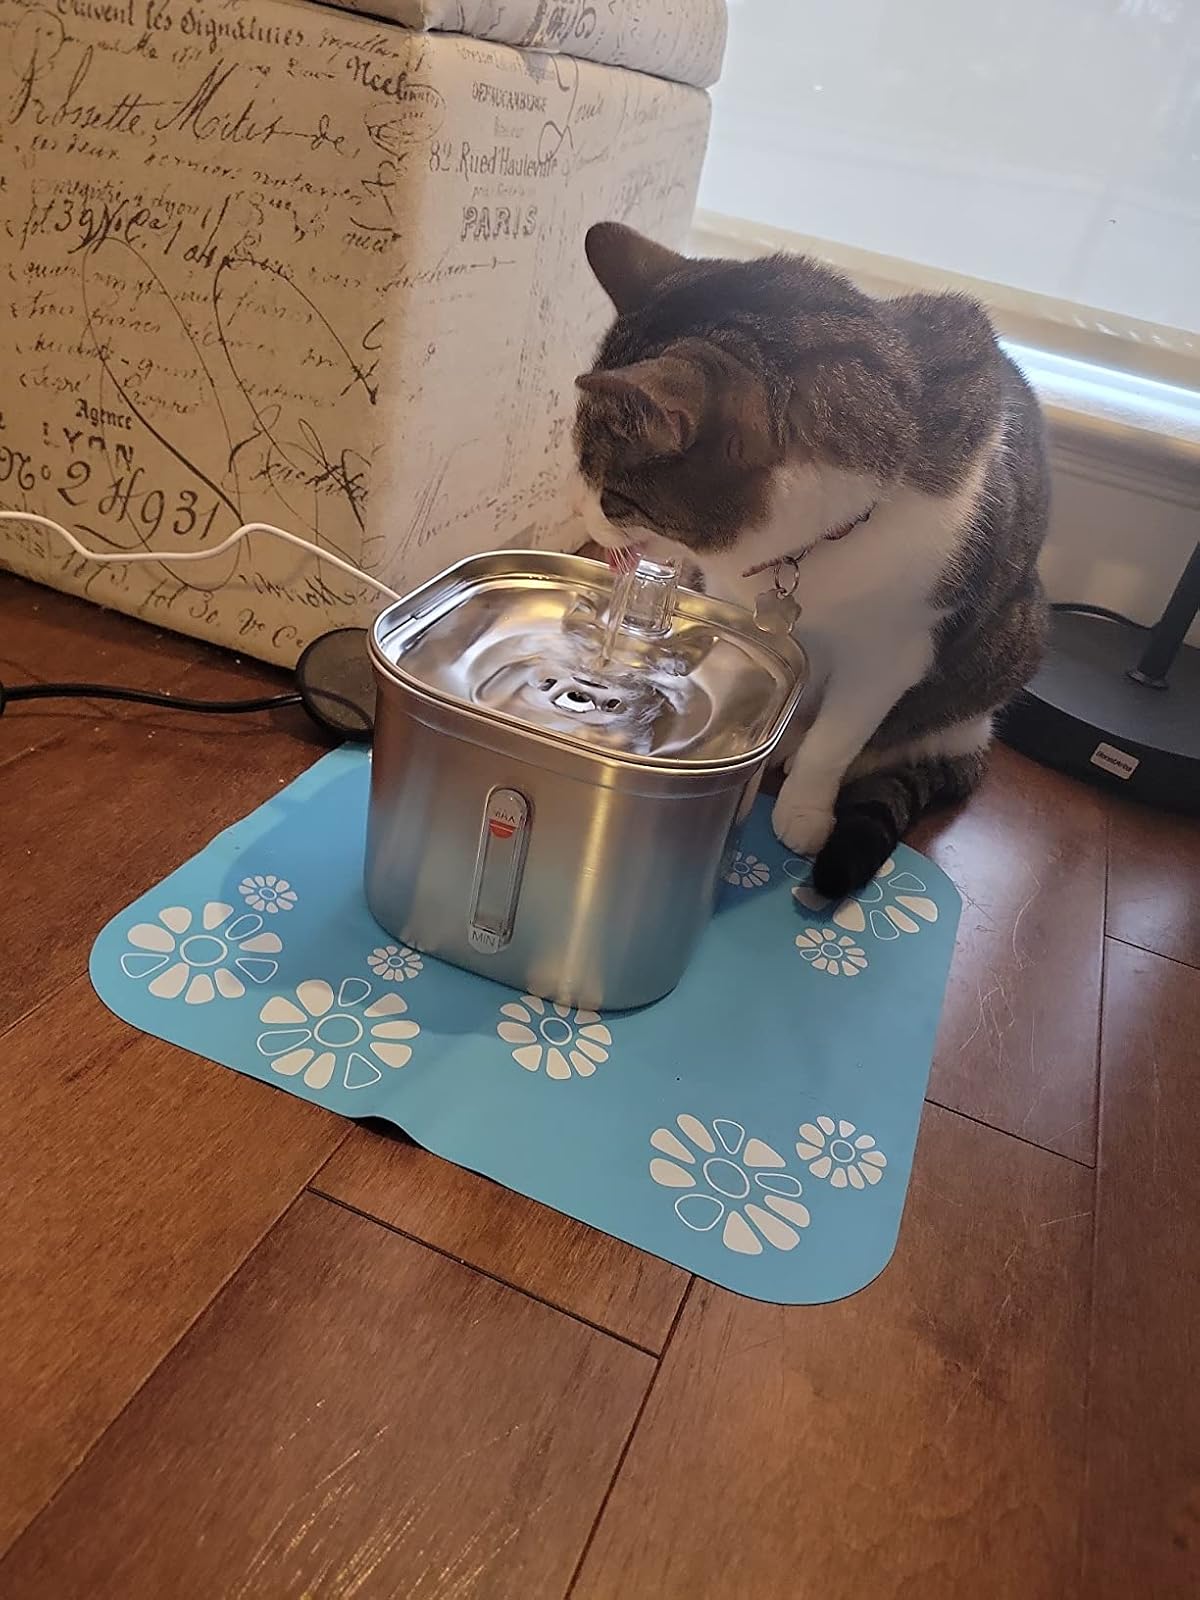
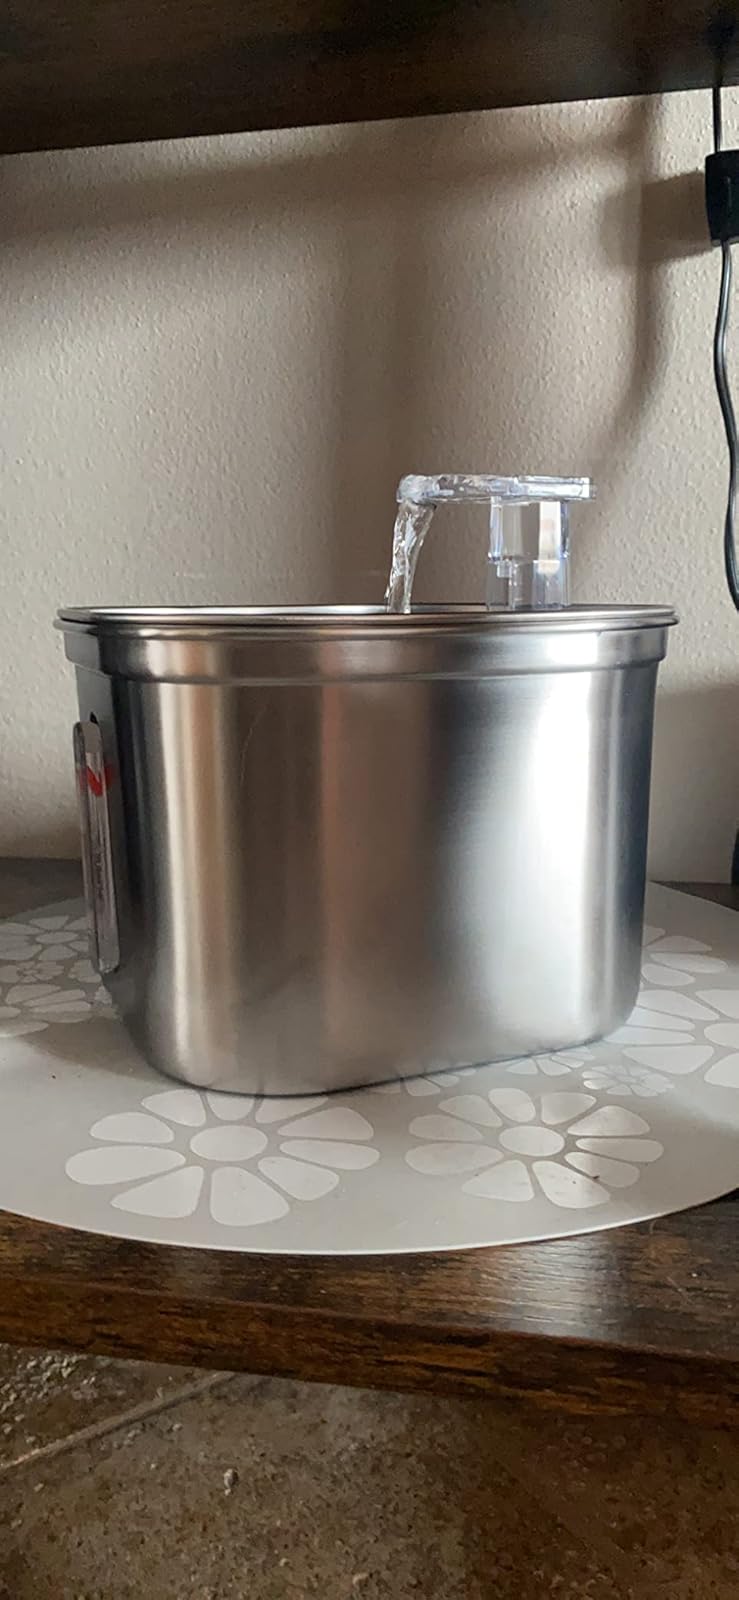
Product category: items_bowl
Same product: yes